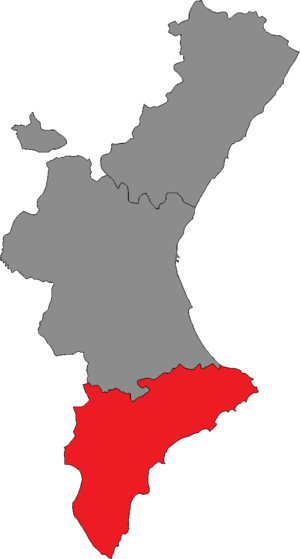
La circonscription électorale d'Alicante est l'une des trois circonscriptions électorales de la Communauté valencienne pour les élections au Parlement valencien.